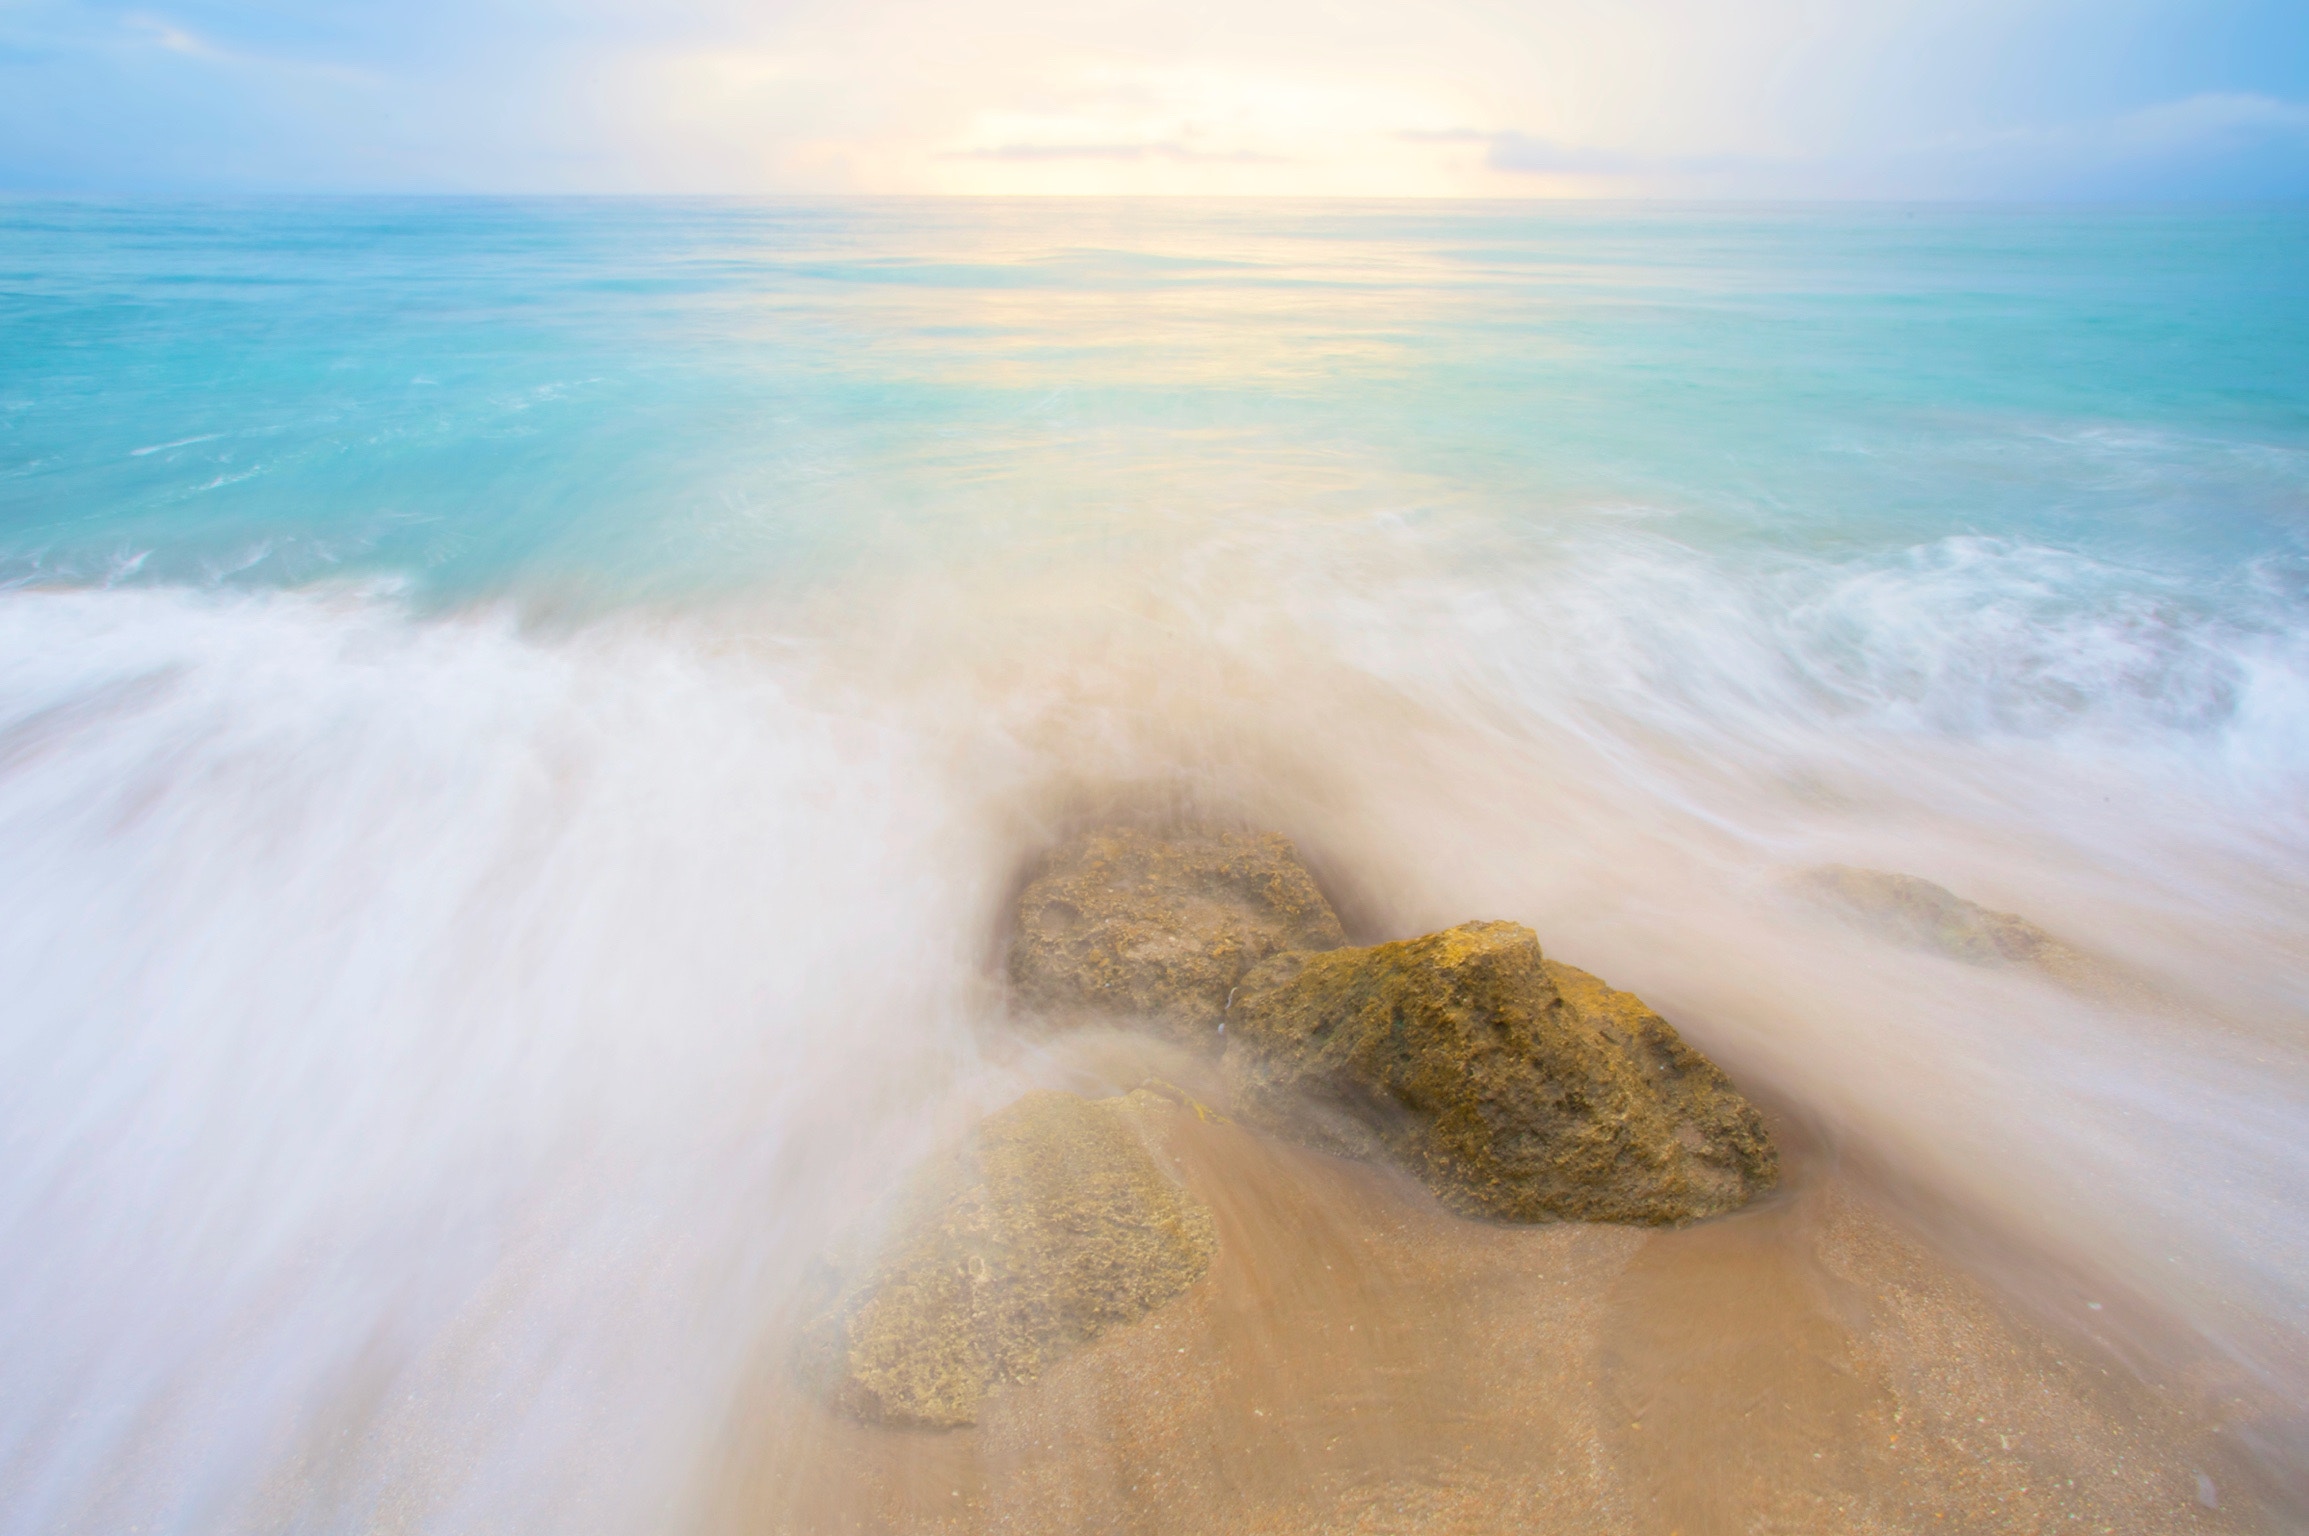
beach, sea, coast, water, sand, ocean, horizon, cloud, sky, sunrise, shore, wave, dawn, calm, body of water, cool image, cool photo, wind wave, coastal and oceanic landforms